HNLMS Tjerk Hiddes (F804)

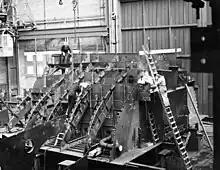
Construction is underway at Nederlandsche Dok en Scheepsbouw Maatschappij in Amsterdam in 1963.

In the early 1960s, the Royal Netherlands Navy had an urgent requirement to replace its s, obsolete ex-American escorts built during the Second World War. To meet this requirement, it chose to build a modified version of the British as its , using broadly the same armament as the original design, but where possible, substituting Dutch electronics and radars.